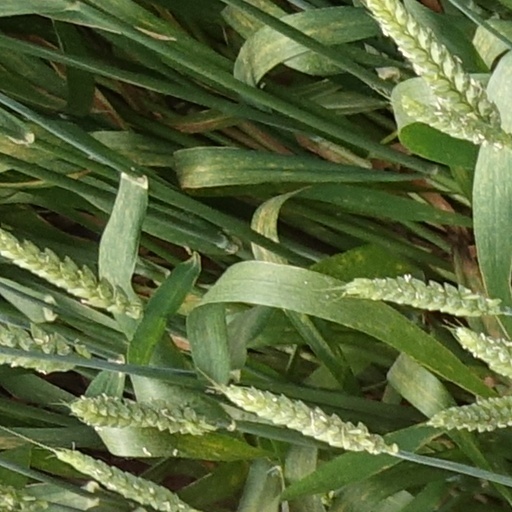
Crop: wheat